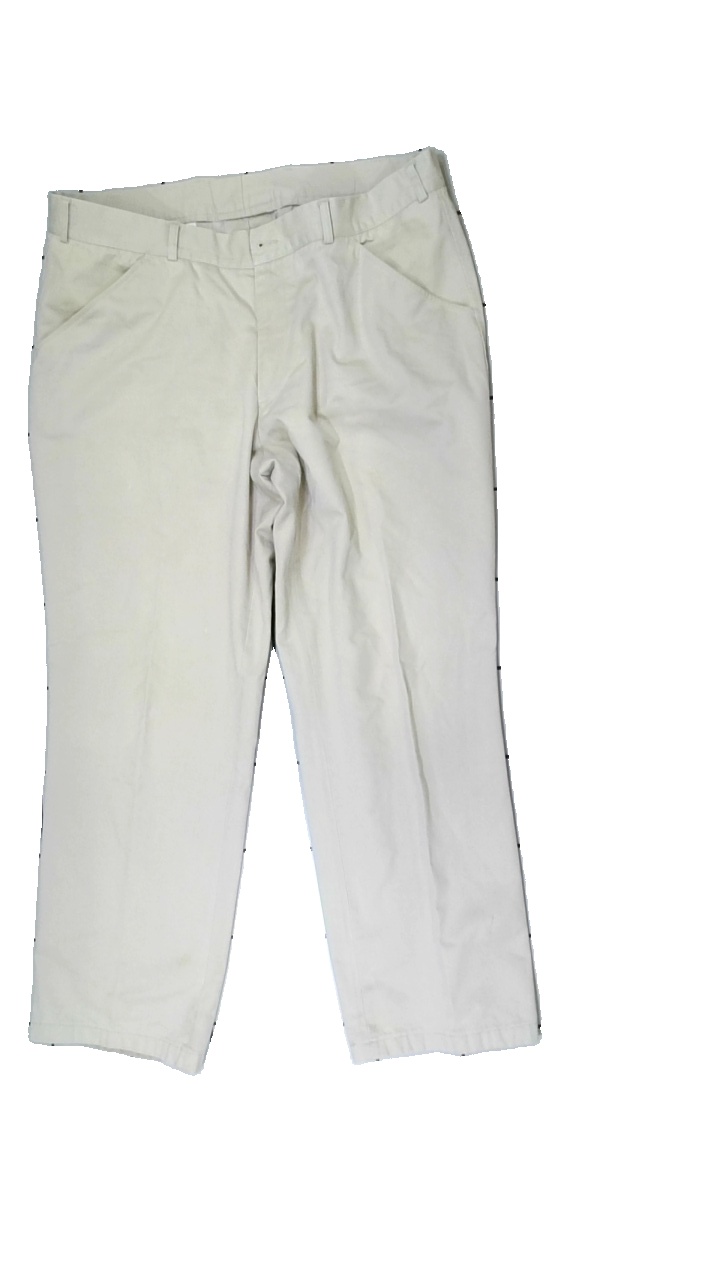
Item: Trousers (Men)
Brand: Sir
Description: beiga chinos med flera små gula och vita fläckar, vänstra byxbenets söm är trasig längst ner
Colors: Beige
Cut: Regular
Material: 100% cotton
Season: All
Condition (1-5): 3
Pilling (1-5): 5
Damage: gula och vita fläckar
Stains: Major
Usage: Export
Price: <50